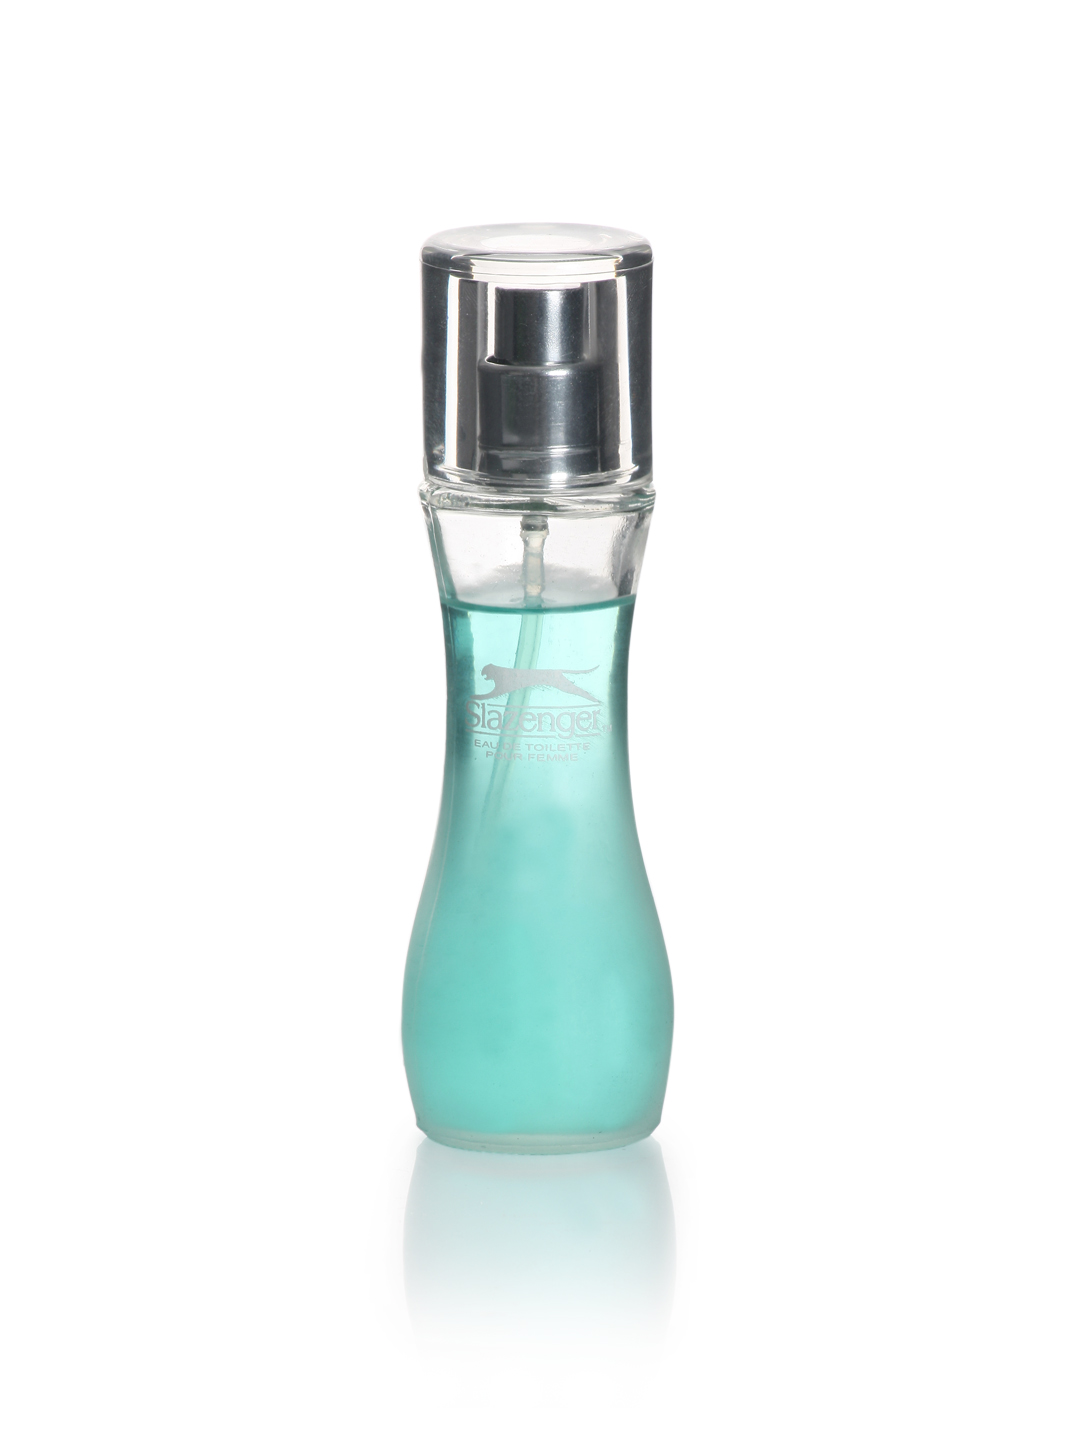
Slazenger Women Invigorate Perfume
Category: Personal Care / Fragrance / Perfume and Body Mist
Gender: Women
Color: Green
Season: Spring 2017
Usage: Casual